Mike Ribeiro

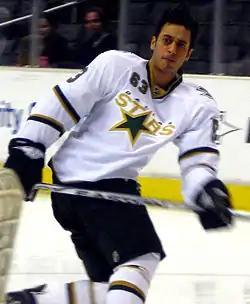
Ribeiro with the Dallas Stars.

Ribeiro was drafted 45th overall by the Montreal Canadiens in the second round of the 1998 NHL Entry Draft. On September 30, 2006, the Canadiens traded Ribeiro and a sixth-round draft pick in 2008 to the Dallas Stars in exchange for Janne Niinimaa and a fifth-round draft pick in 2007.